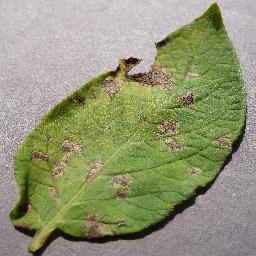
Etiqueta: Tizon_Temprano